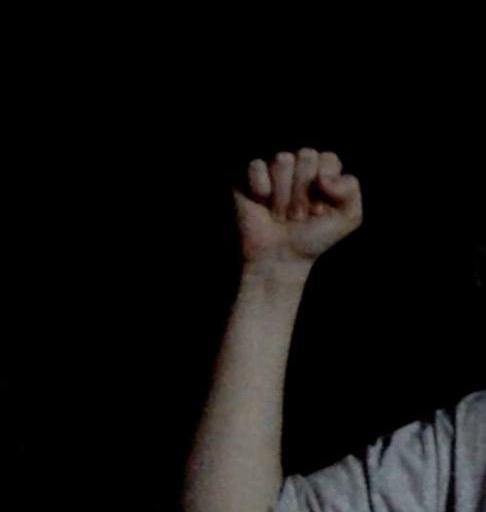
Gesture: fist